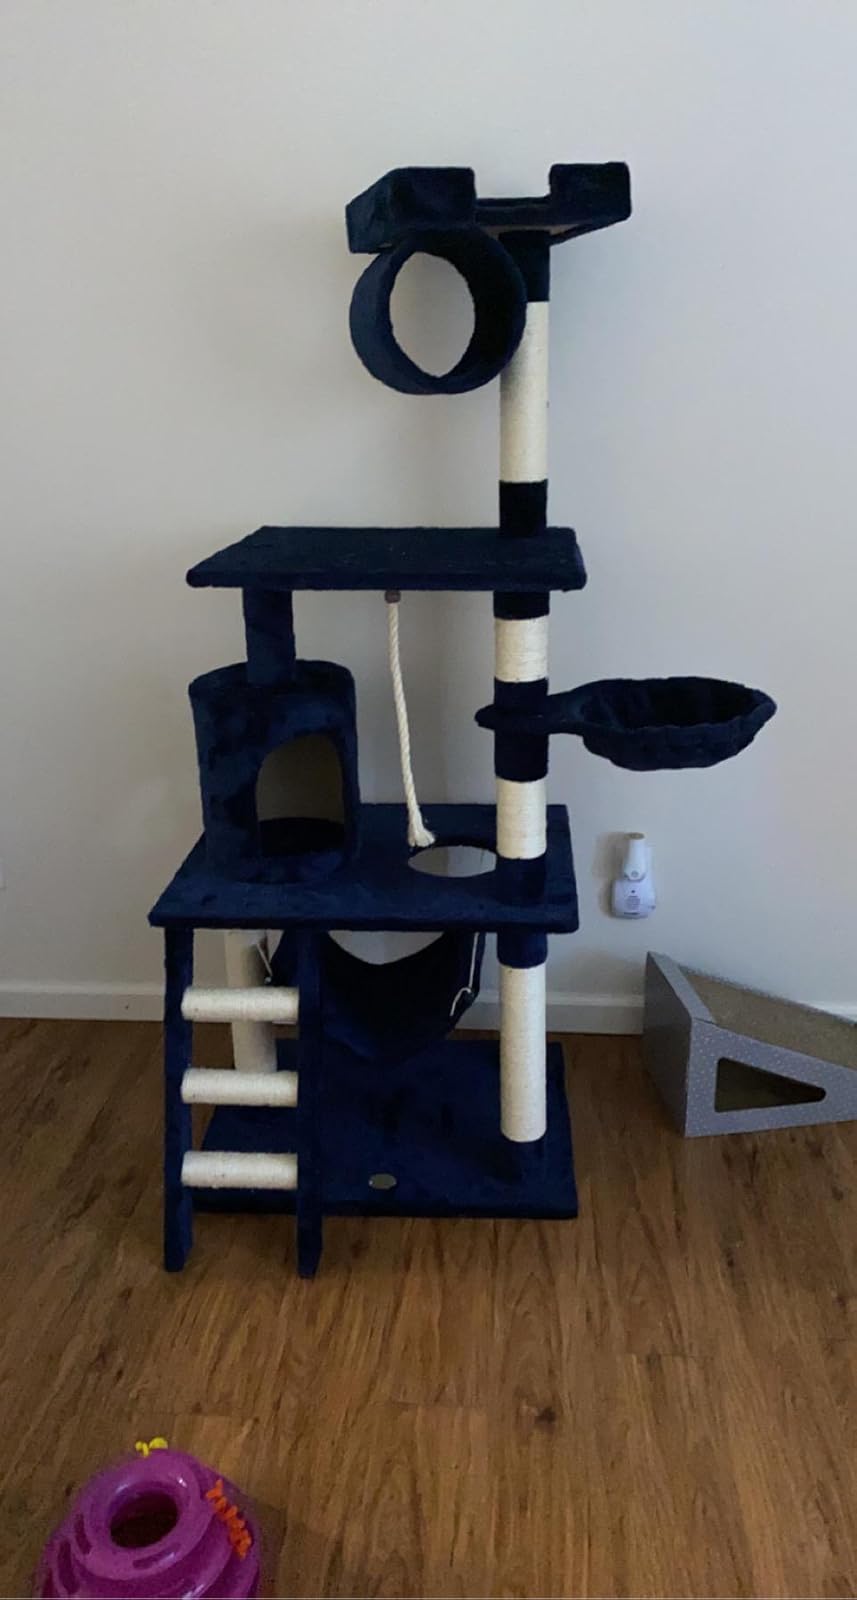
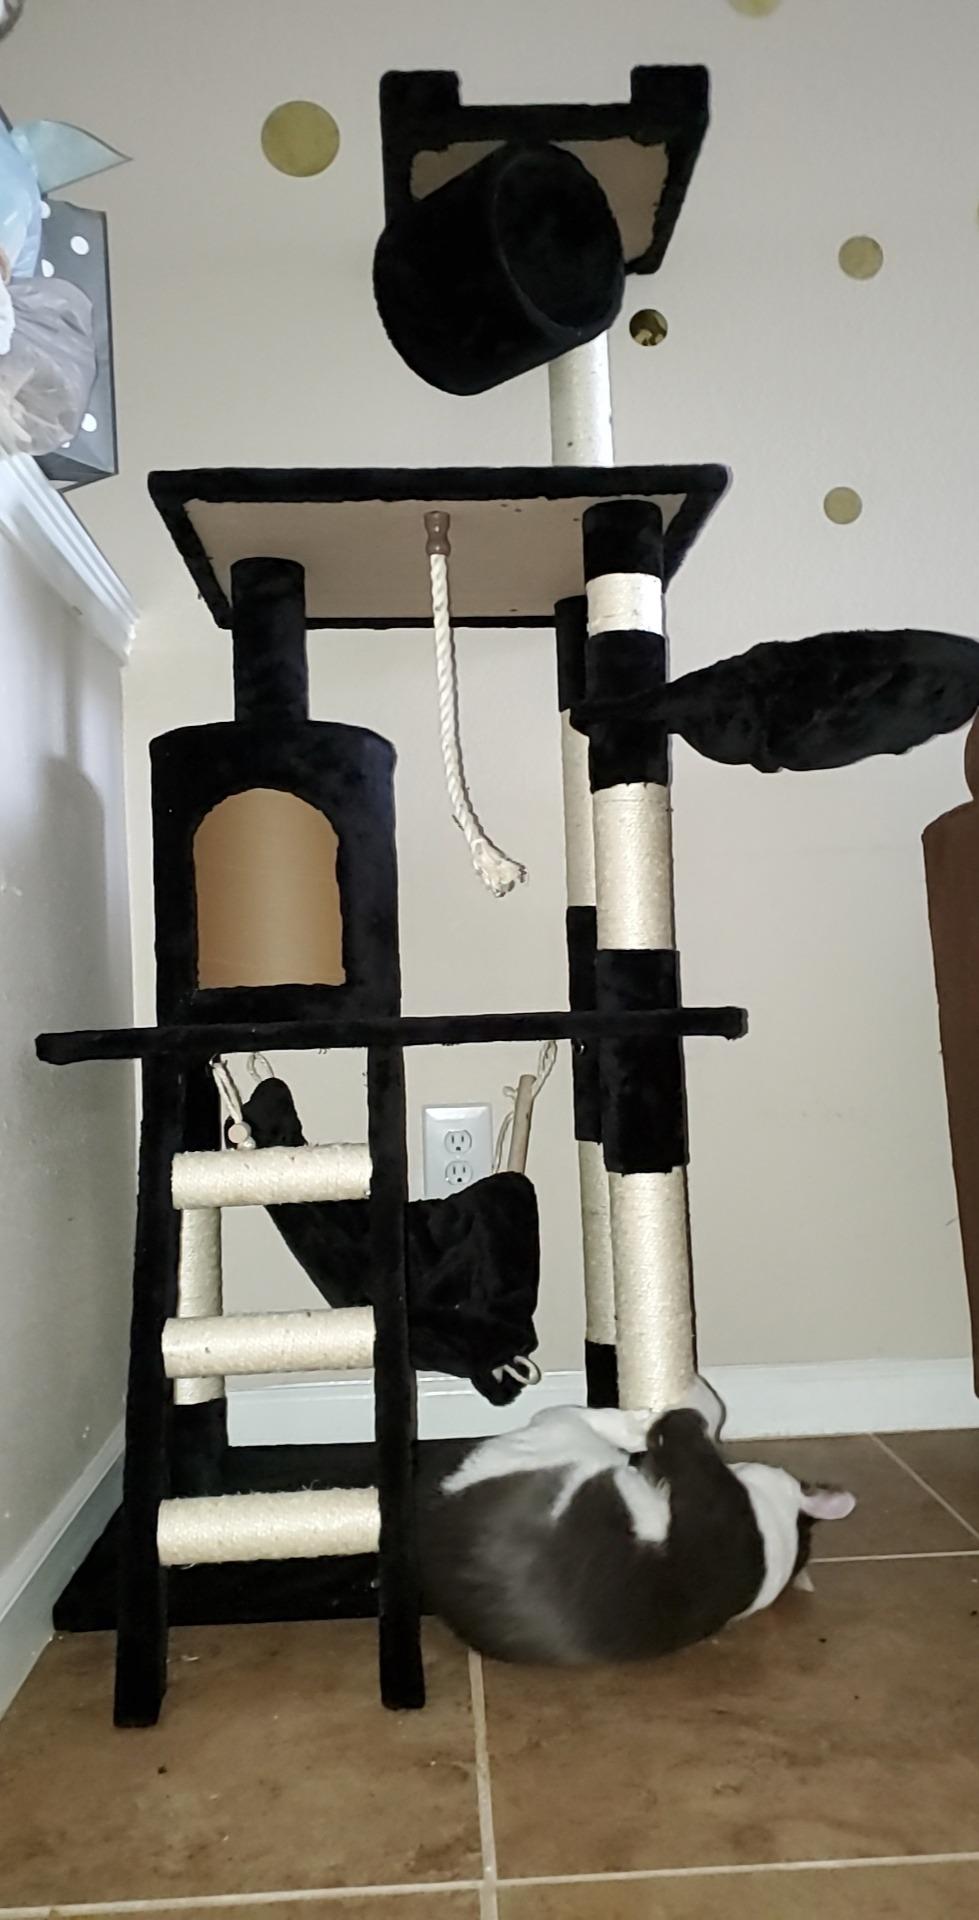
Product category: items_cat tree
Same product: no